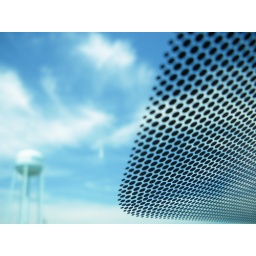
water in the sky